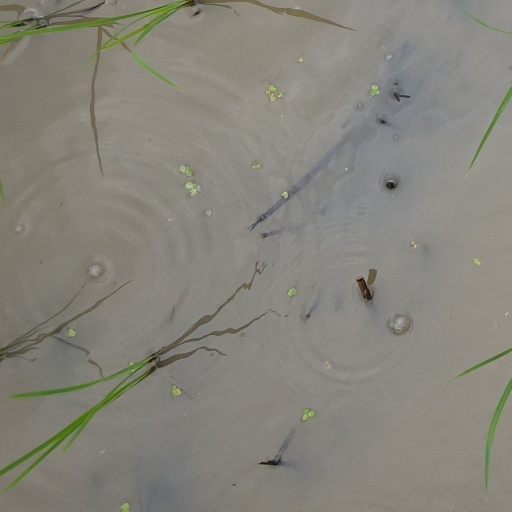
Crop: rice